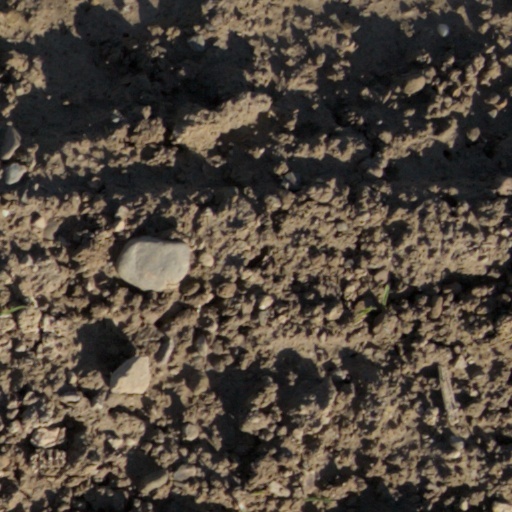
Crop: wheat